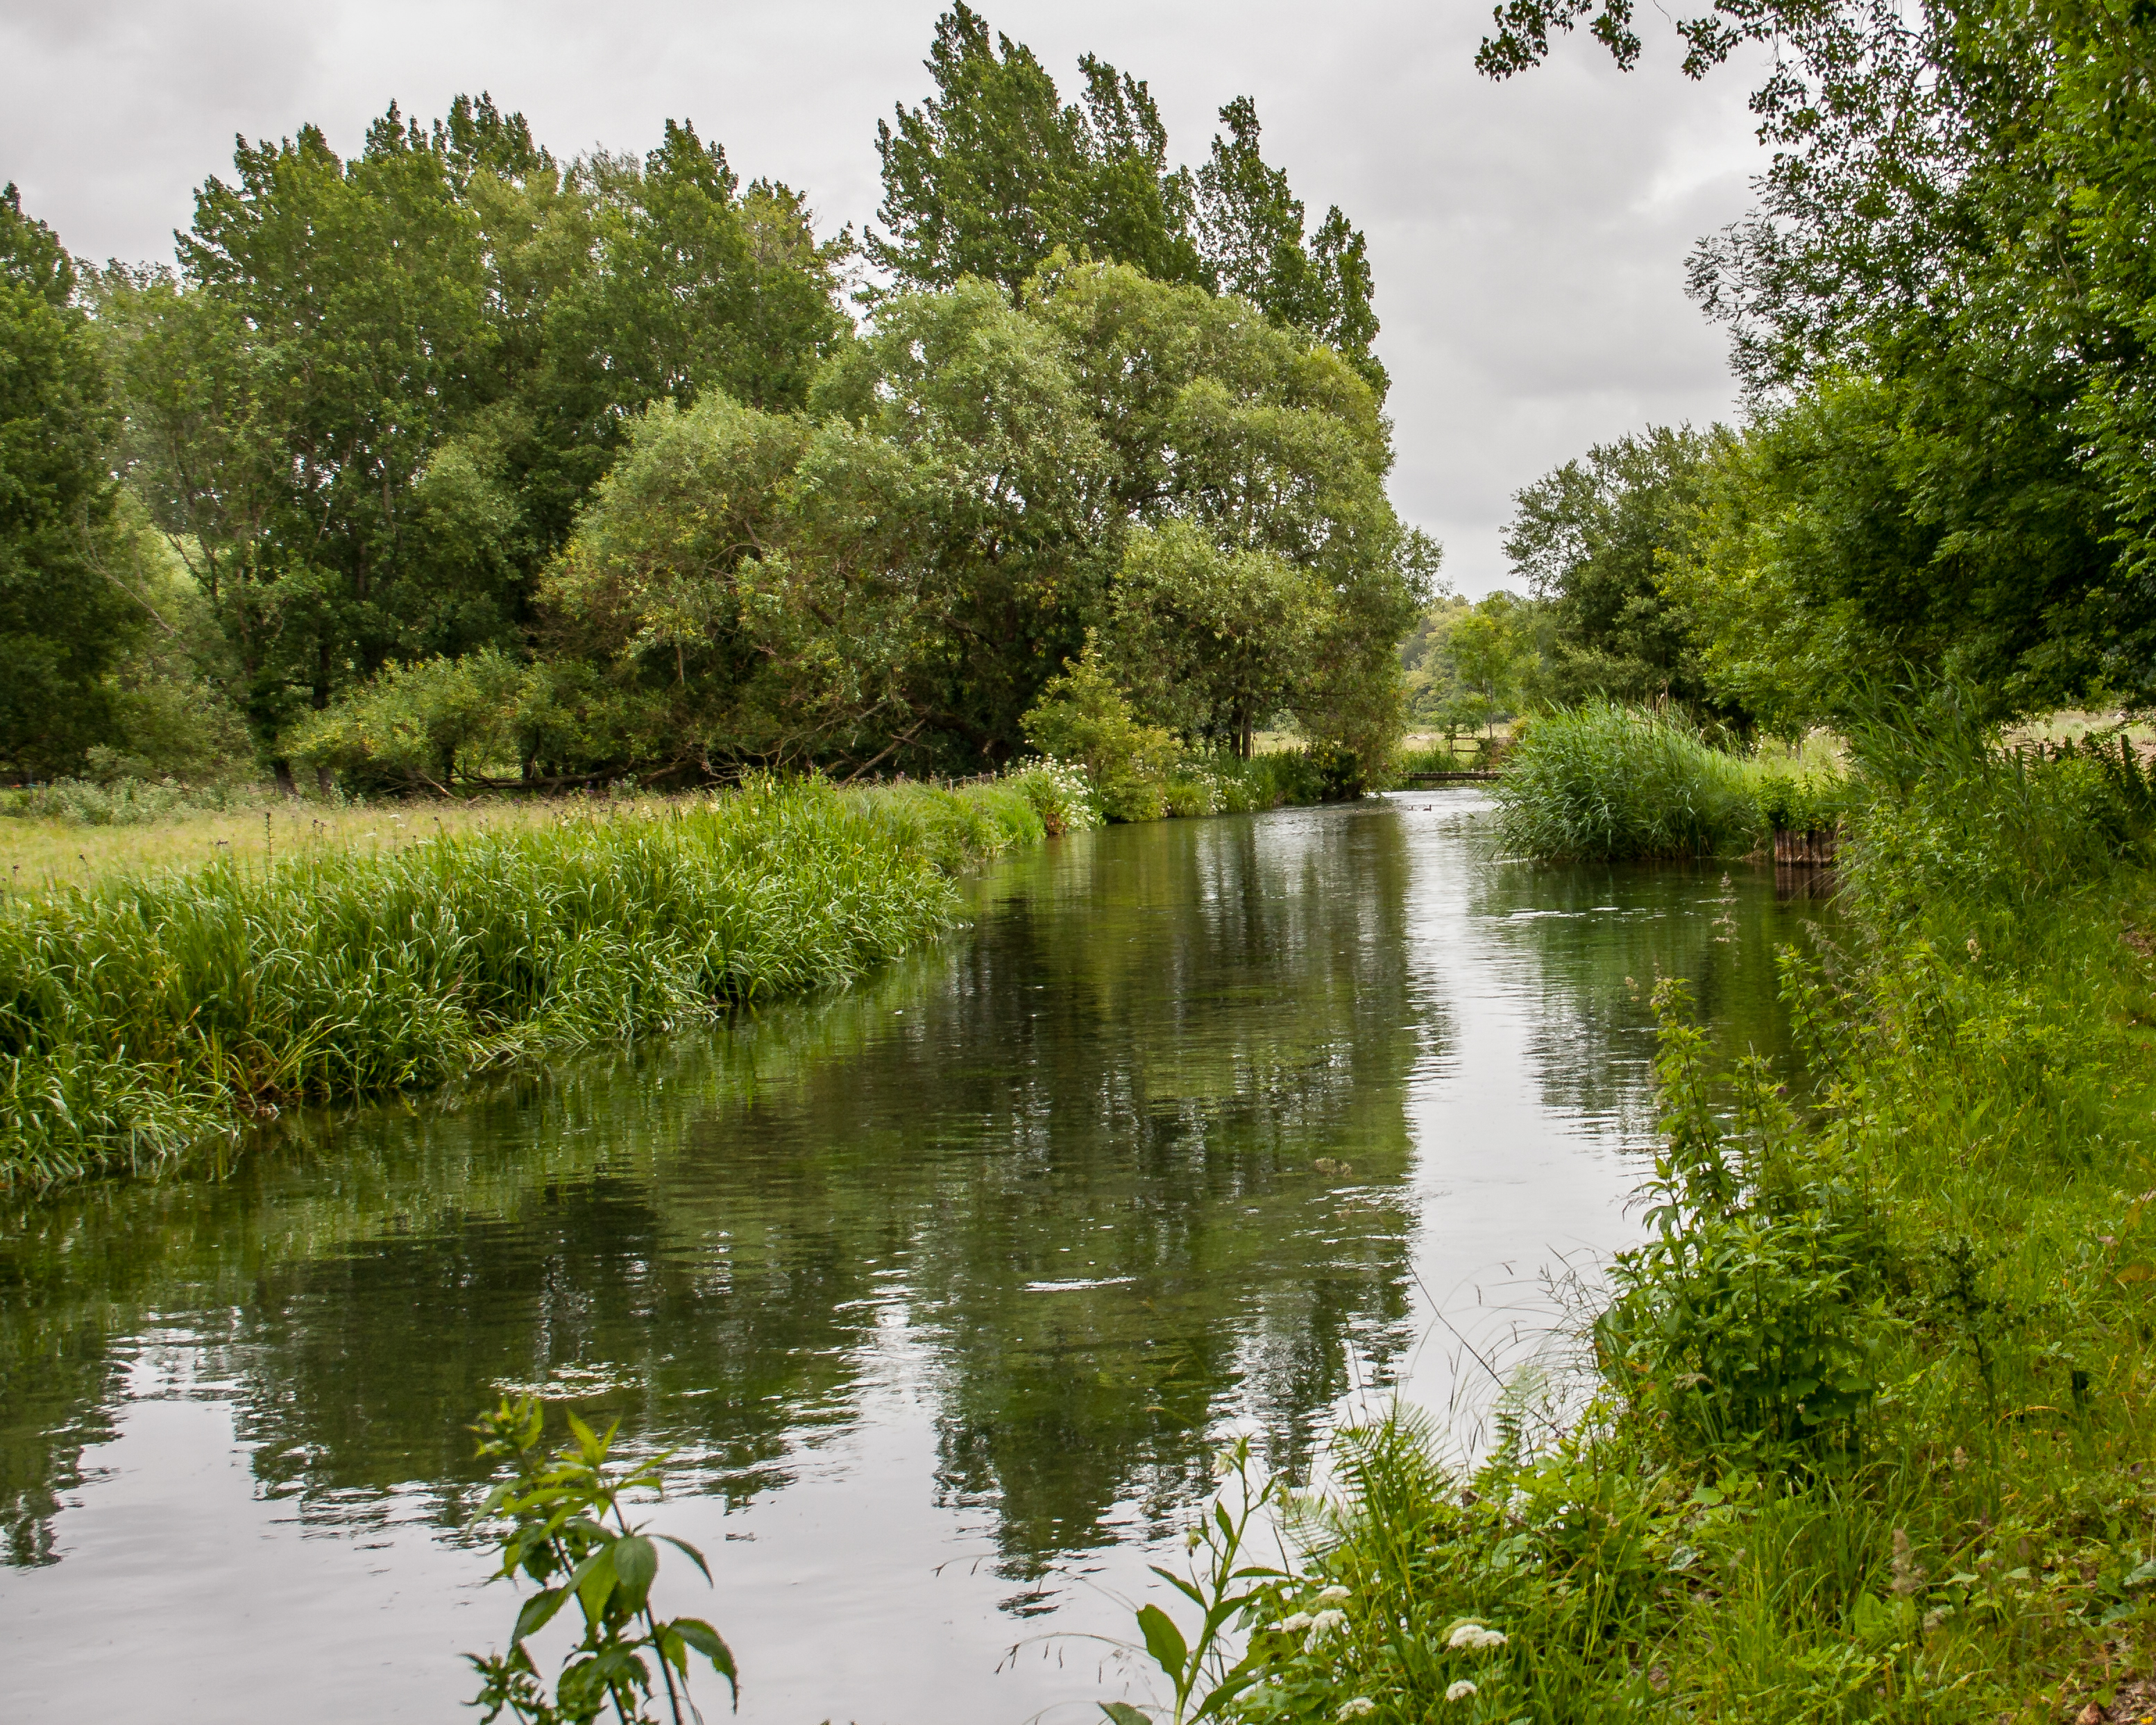
tree, water, swamp, flower, lake, river, canal, pond, stream, reflection, waterway, body of water, bank, wetland, floodplain, woodland, habitat, ecosystem, watercourse, andymorffew, morffew, itchenabbas, hampshire, riveritchen, lordgreysbridge, nature reserve, fish pond, riparian forest